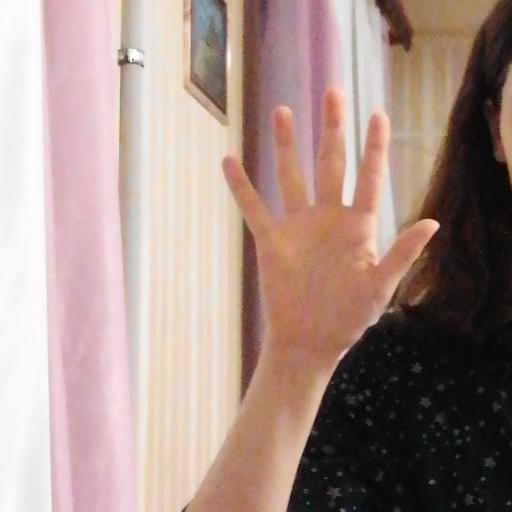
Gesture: palm